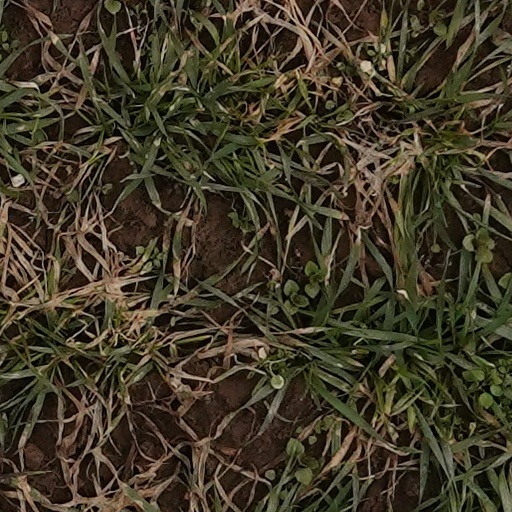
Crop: wheat